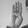
ASL letter: B